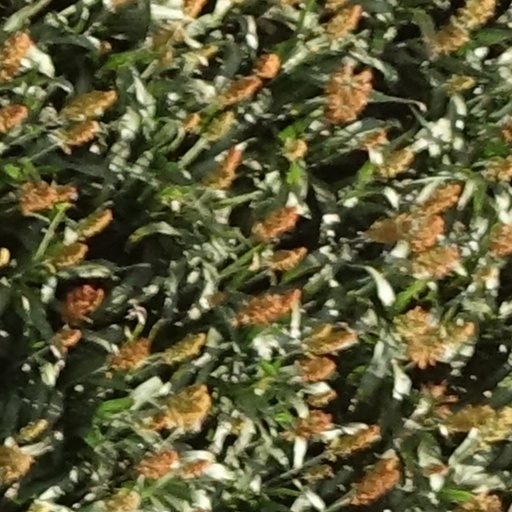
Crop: sorghum